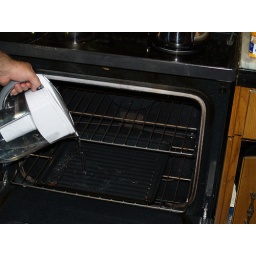
Adding water to a pan below the cake (keeps moiture in the oven)